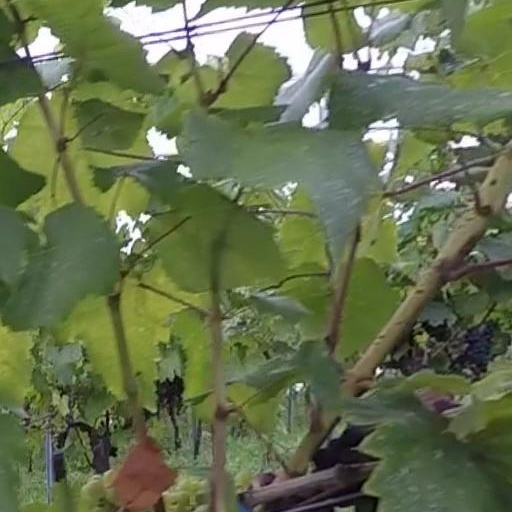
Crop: grape